Byzantine Empire under the Palaiologos dynasty

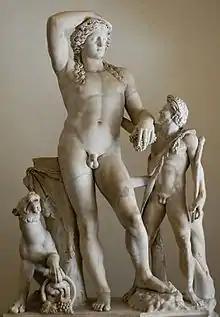
Classical literature that was studied included mythical figures such as Dionysus.

Constantine XI was the Despot of the Morea before his ascension to the throne. From this position, he had continued the aggressive policies of his father and his brothers against the Ottomans and their vassals, the Duchy of Athens, but had been forced to back down by Murad II. In 1451, Mehmed II succeeded his father Murad. Upon his succession to the throne, he received a demand by Constantine XI for subsidies, coupled with a threat to rebel if these were not met. Mehmed II responded with these bold declarations by building a fortress on the European side of the Bosporus in order to better control traffic through the Bosporus.